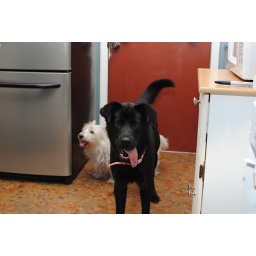
Came home today greeted by my sisters new dog roxy, a chow shepard mix.